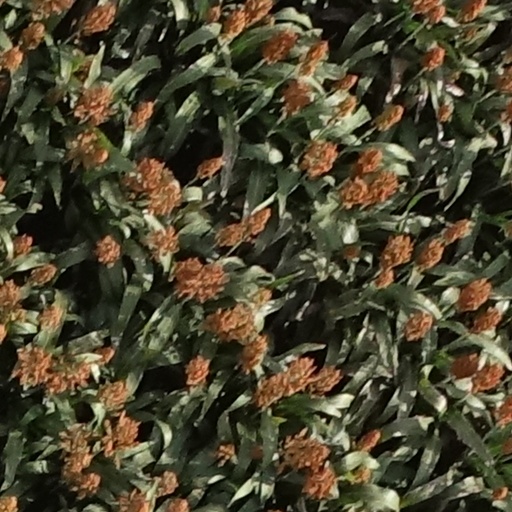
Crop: sorghum